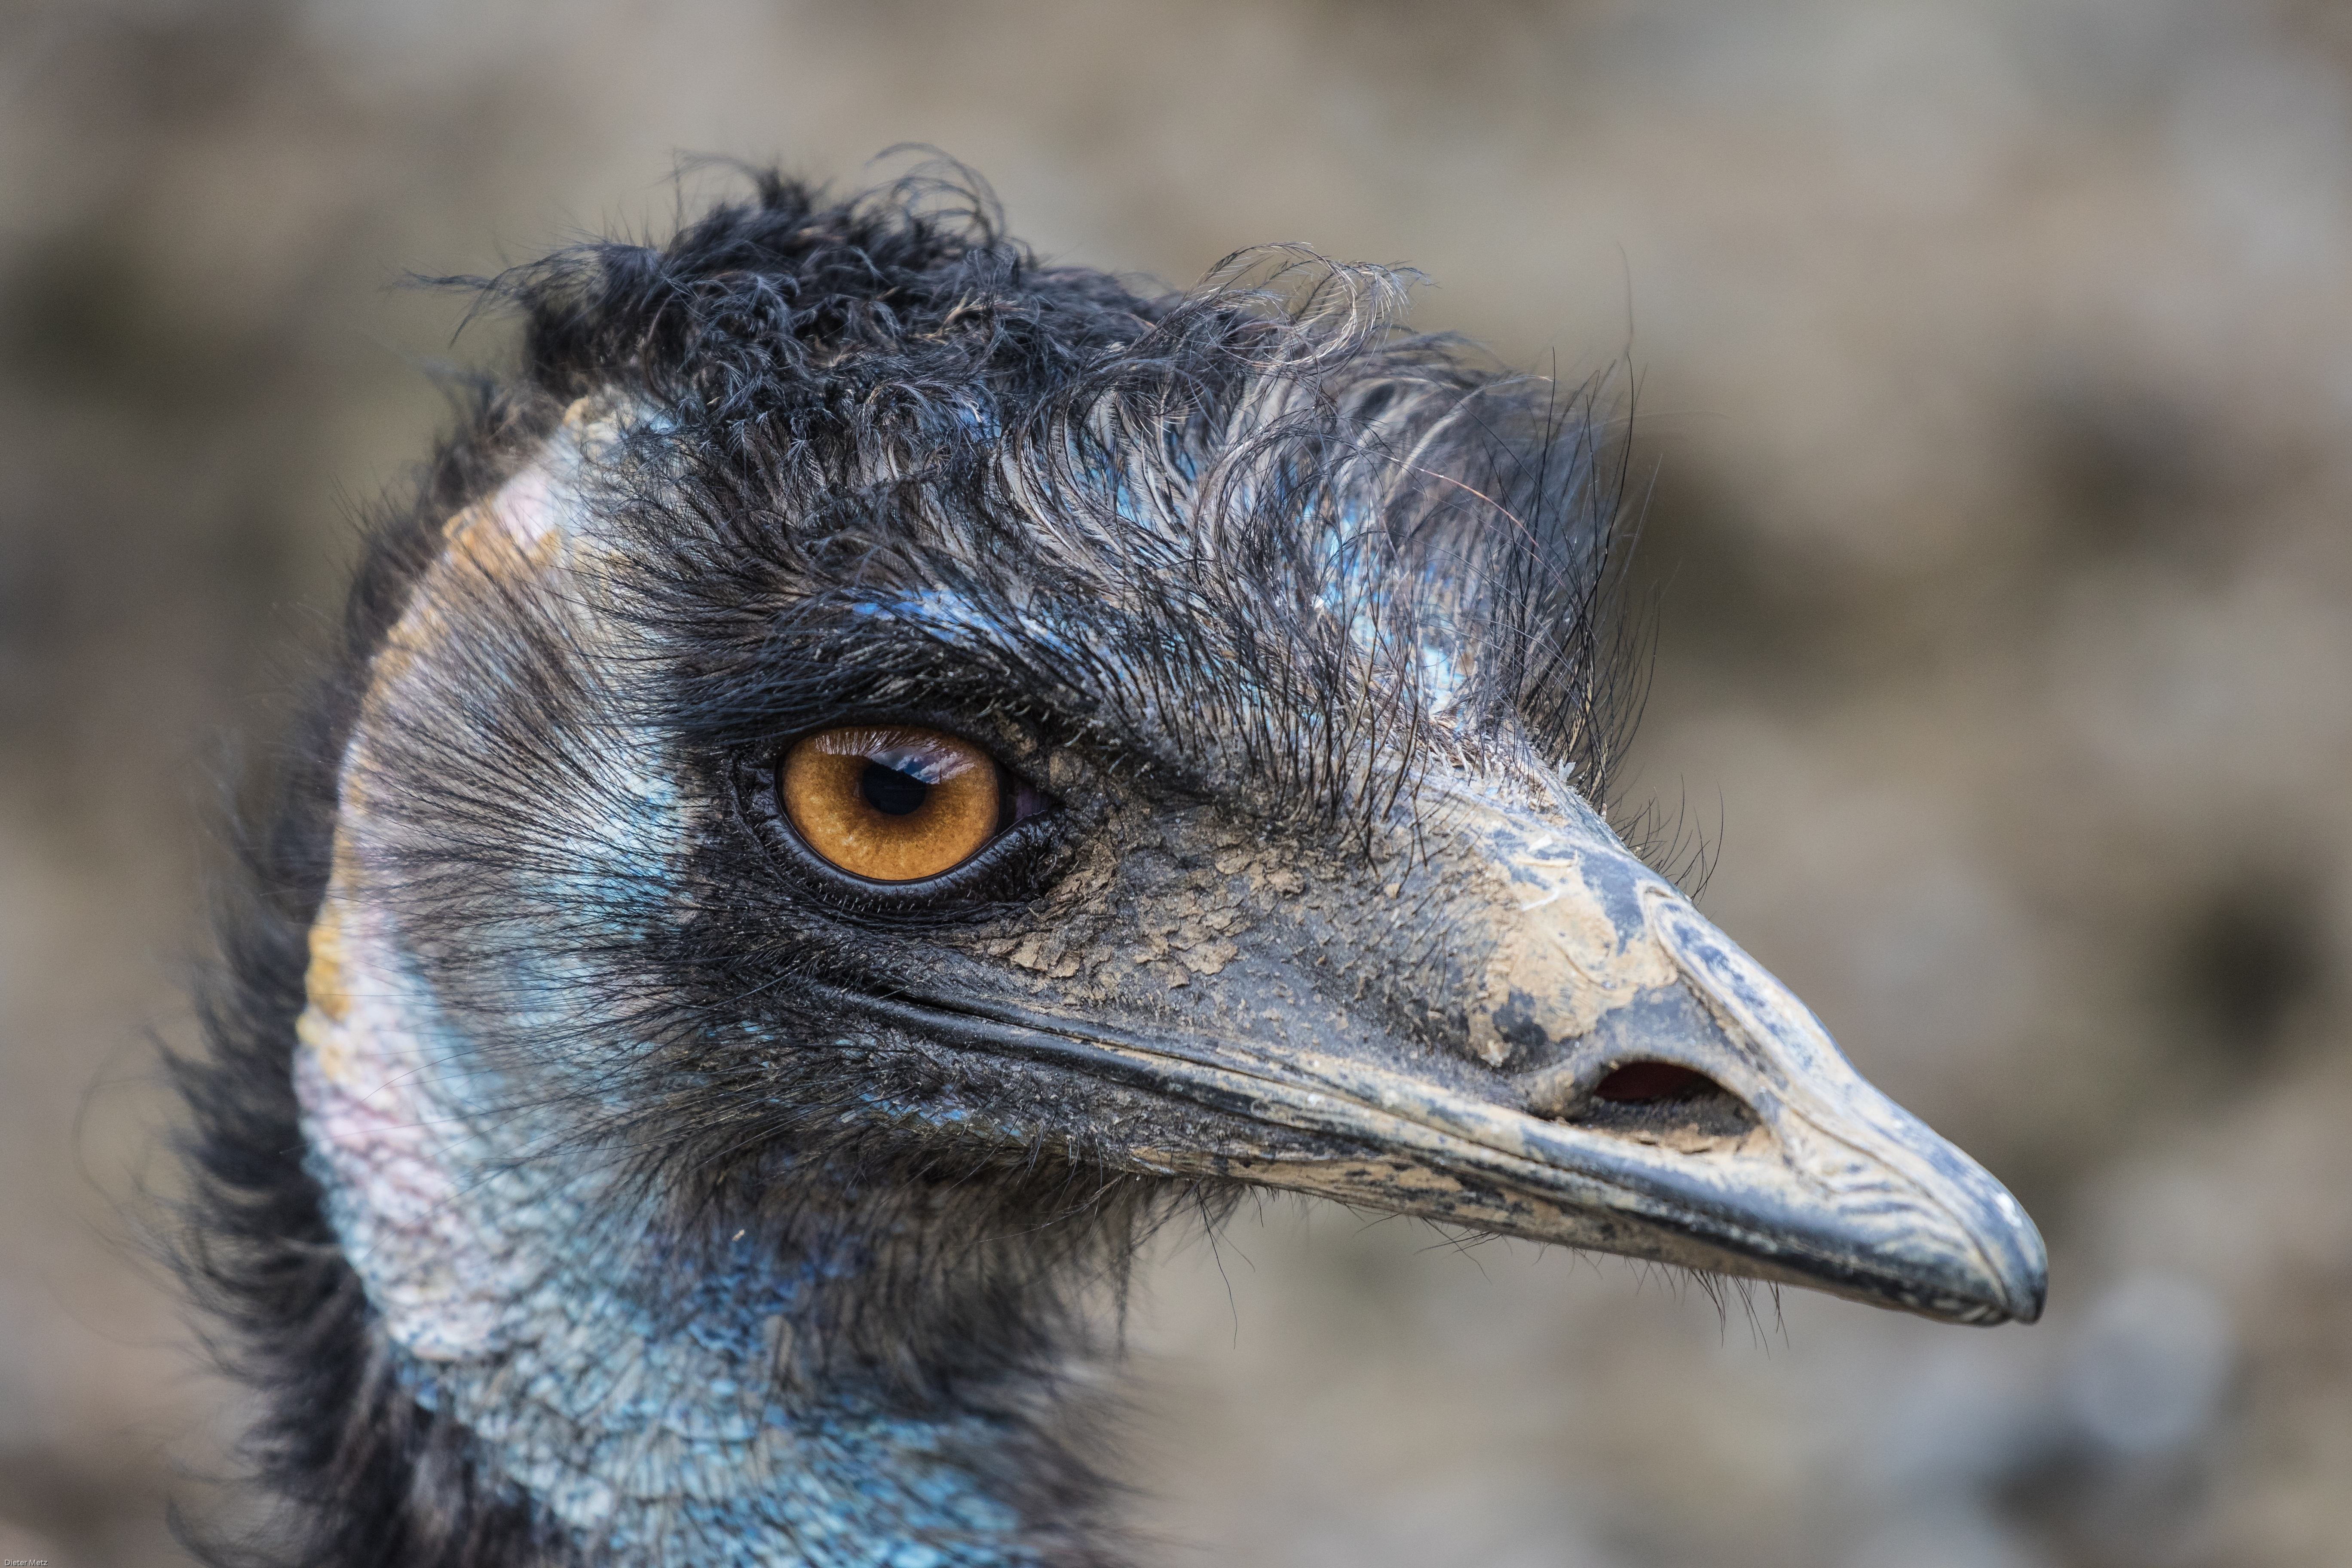
bird, animal, wildlife, beak, ostrich, close, fauna, close up, emu, eye, head, vertebrate, bill, ratite, wildlife photography, flightless bird, large emu, emu head, casuariiformes